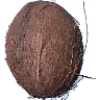
Label: Cocos 1